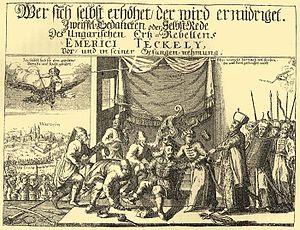
Oradea ou Oradea Mare est une ville de la région de Transylvanie, dans la province historique de la Crișana, en Roumanie. Elle est le chef-lieu du județ de Bihor, situé dans la région de développement Nord-Ouest. Oradea est une des villes les plus prospères de Roumanie.